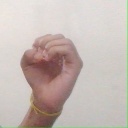
अक्षर: ऊ